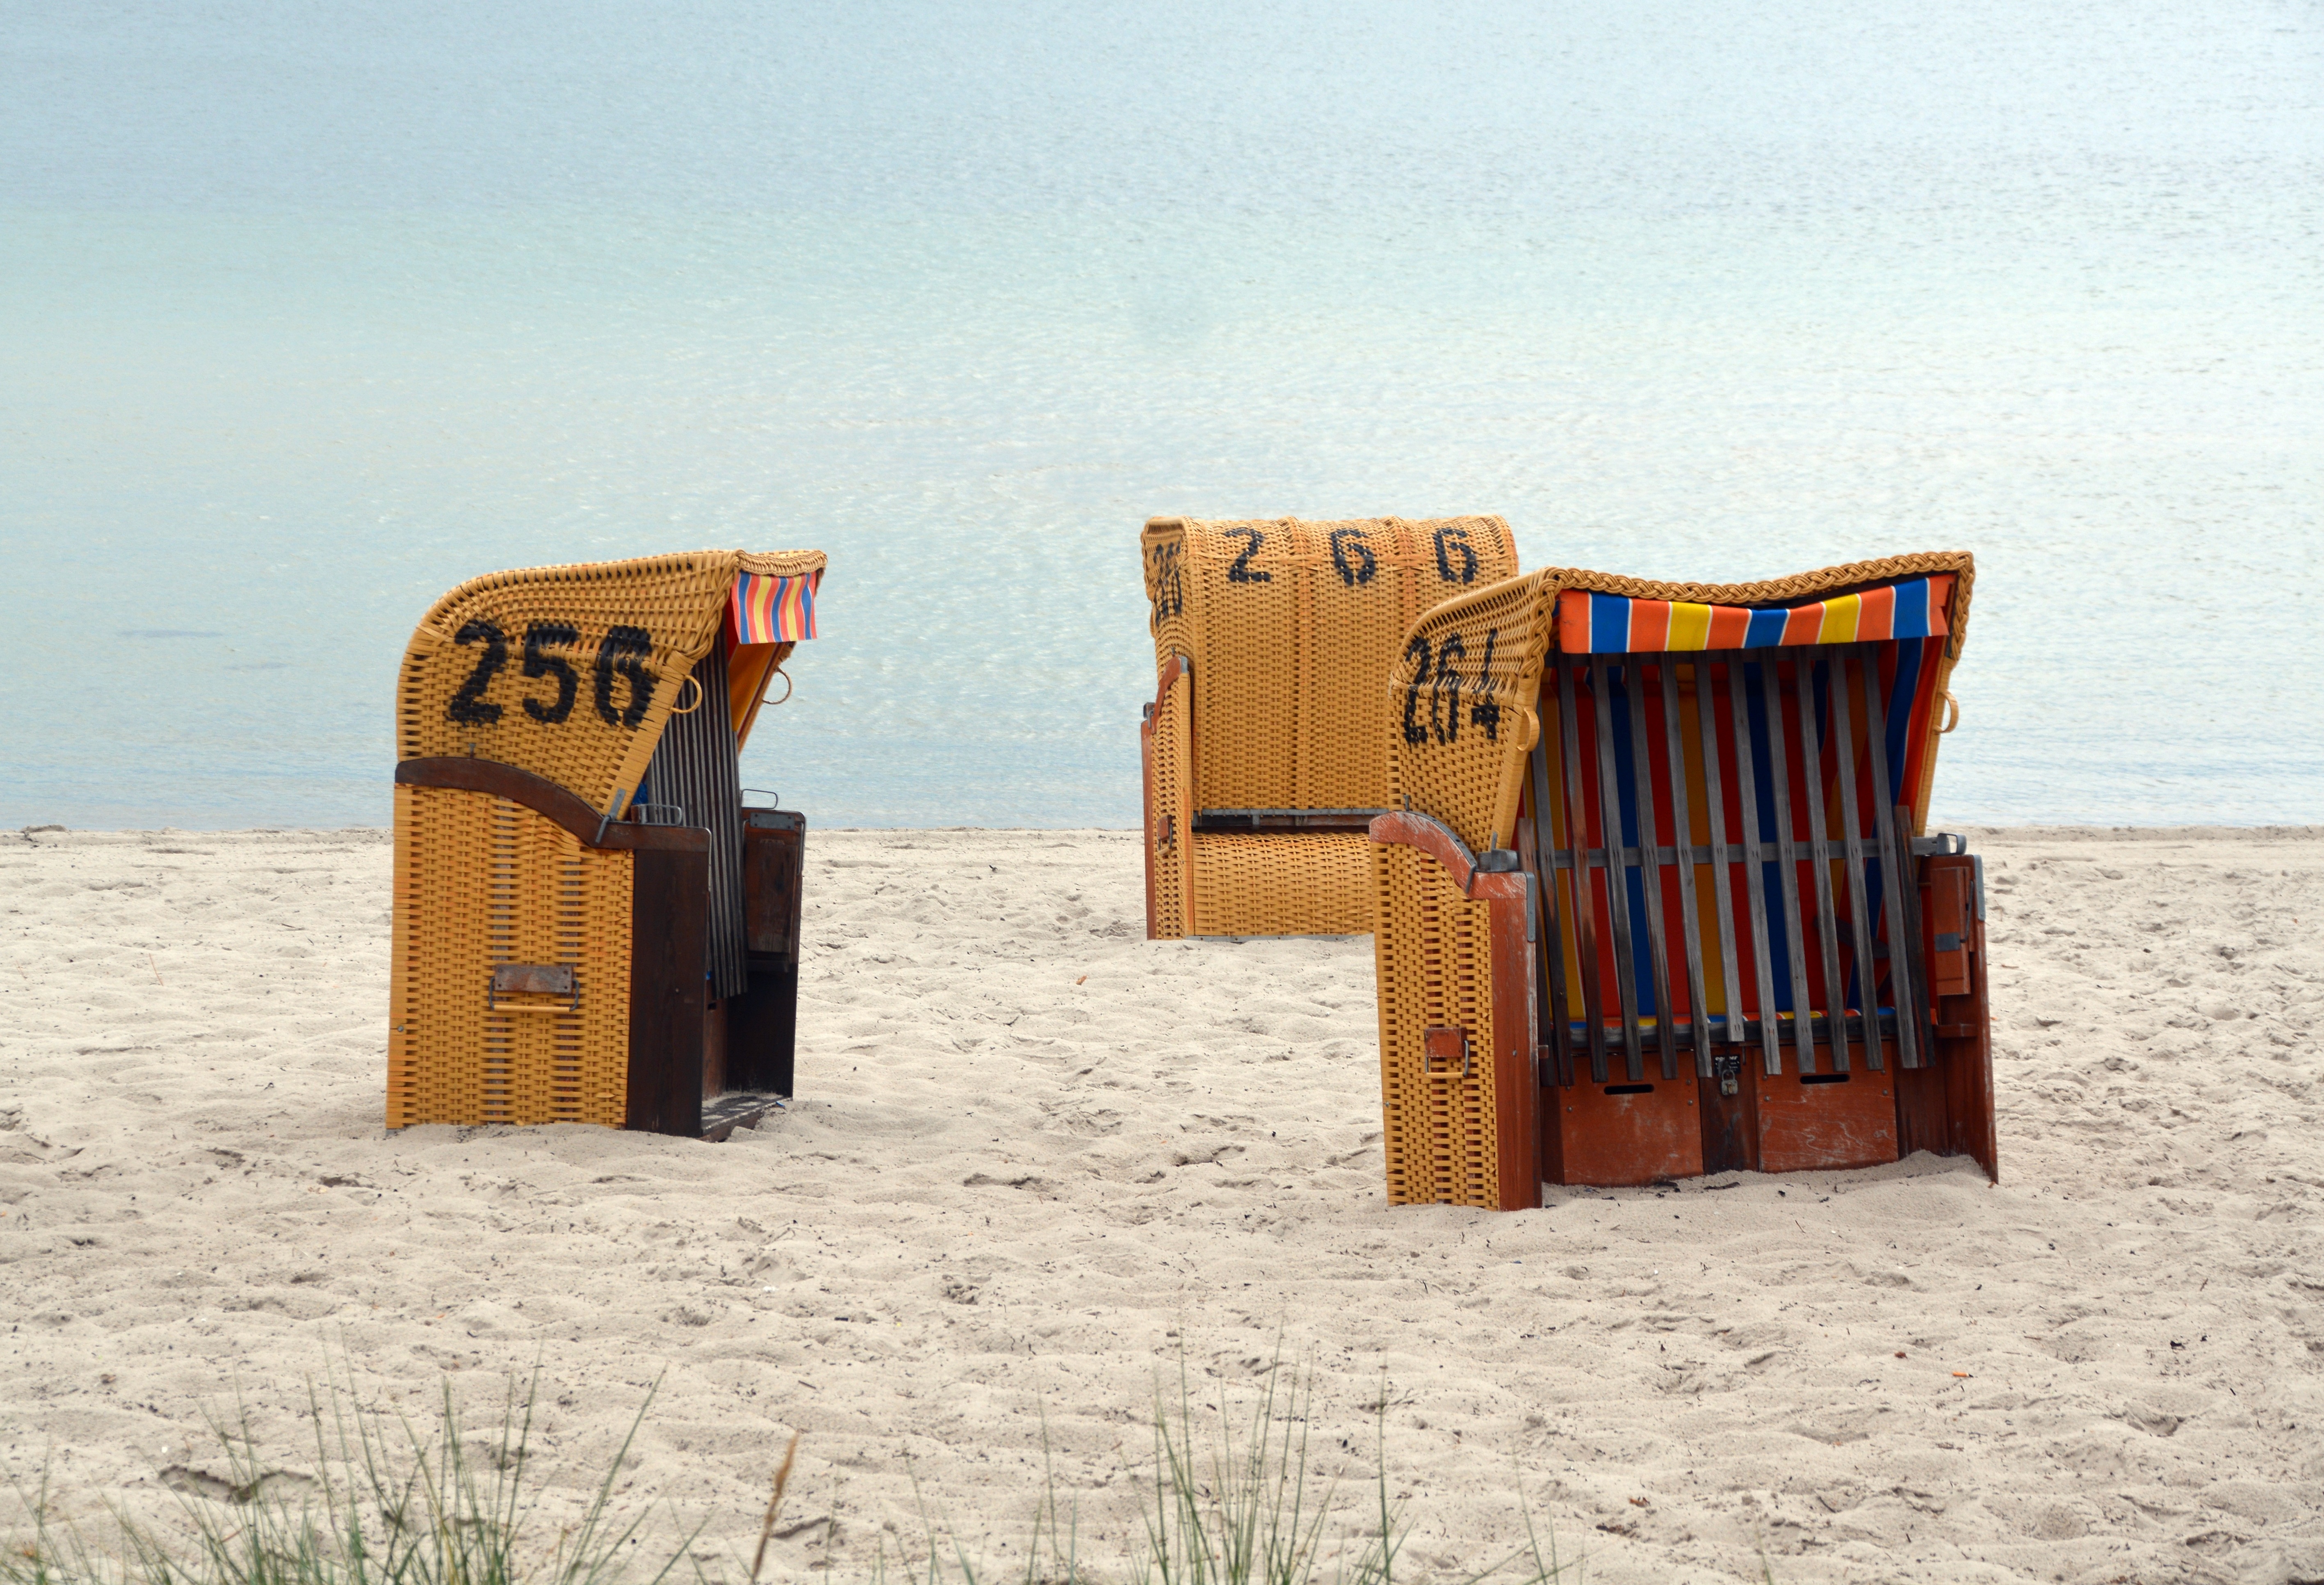
beach, sea, coast, sand, wood, holiday, relaxation, beach chair, clubs, sand beach, wind protection